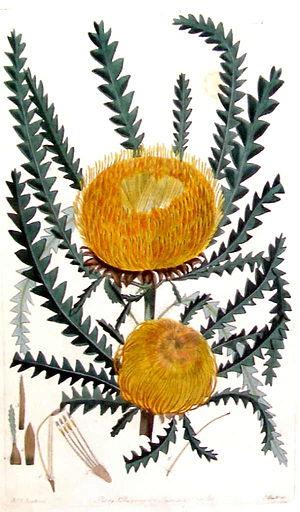
Grevillea excelsior est un arbuste de la famille des Proteaceae endémique dans le sud-ouest de l'Australie-Occidentale.
Grevillea olivacea est un arbuste de la famille des Proteaceae endémique dans le sud-ouest de l'Australie-Occidentale.
Persoonia lanceolata est une espèce de buisson de la famille des Proteaceae originaire de la Nouvelle-Galles du Sud dans l'est de l'Australie.
Grevillea wilsonii, le grevillea de Wilson, est une espèce de la plante de la famille des Proteaceae. Elle est endémique dans le sud-ouest de l'Australie-Occidentale en Australie.